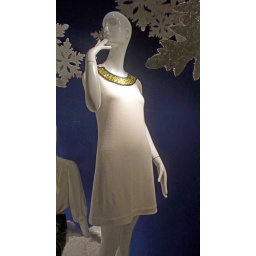
Woman's dress in window photo 267